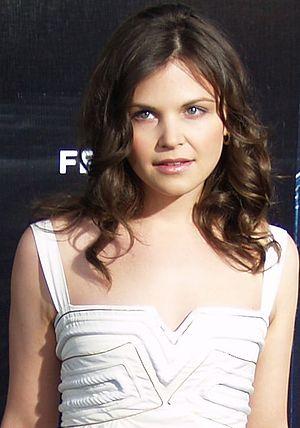
Ginnifer Goodwin, née Jennifer Michelle Goodwin le 22 mai 1978 à Memphis, Tennessee, est une actrice américaine.